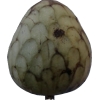
Label: cherimoya